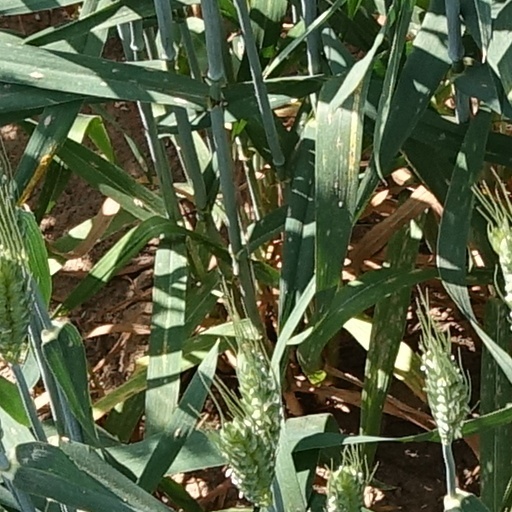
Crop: wheat